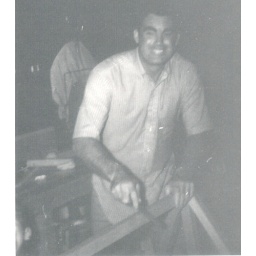
Randy, Jason, Paula, Dad, dog house family project--working in the garage!